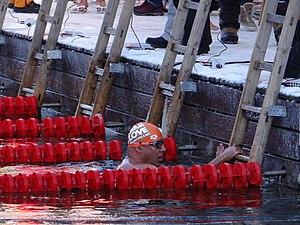
Championnat du monde Ice Swimming 2017
Jacques Tuset, né le 22 décembre 1963 à Lyon, est un nageur français spécialiste de la nage en eau libre et du sauvetage côtier.